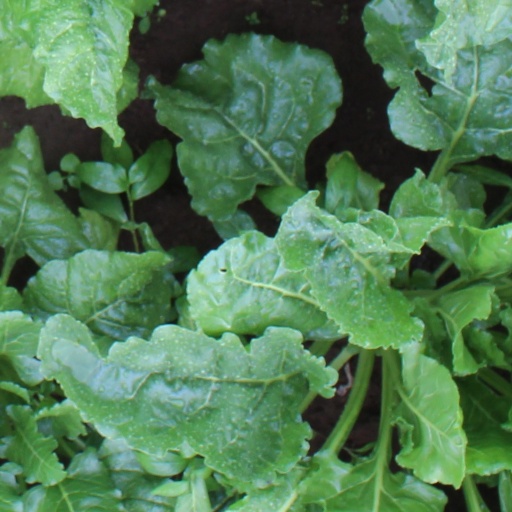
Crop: sugar beet